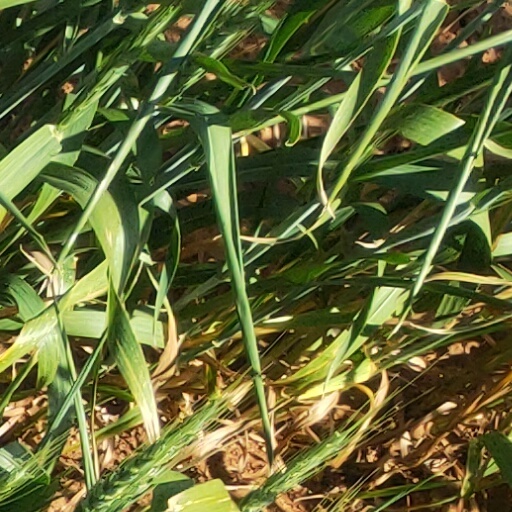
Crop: wheat